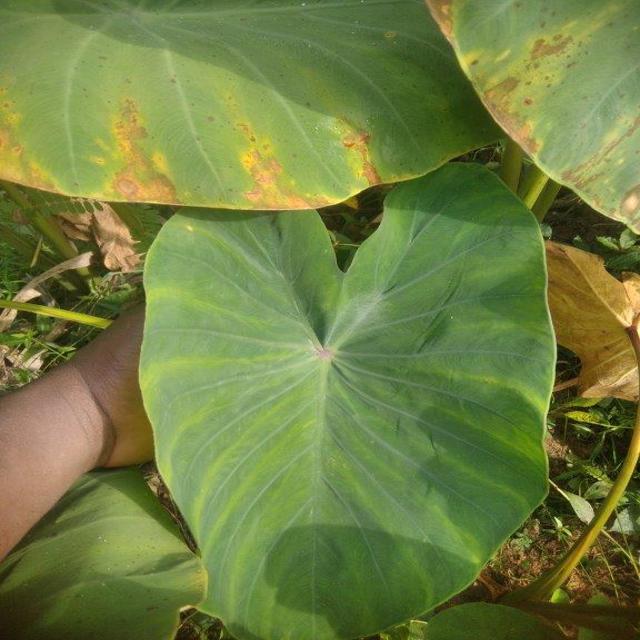
Label: Healthy